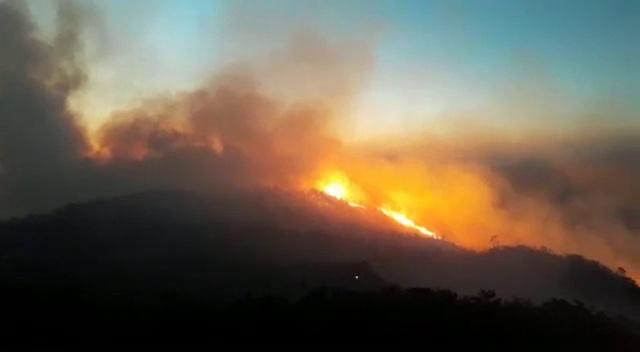
Fire: yes
Smoke: yes